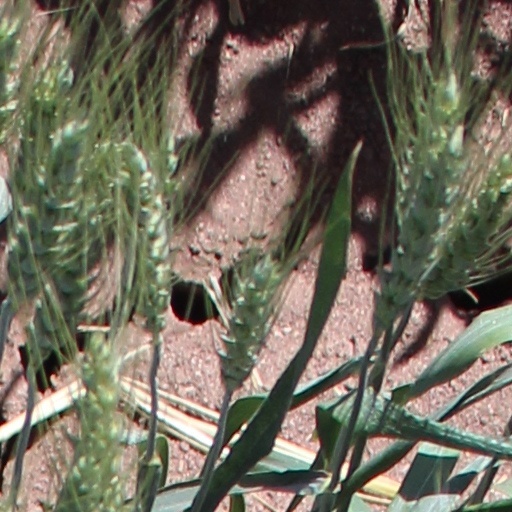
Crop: wheat